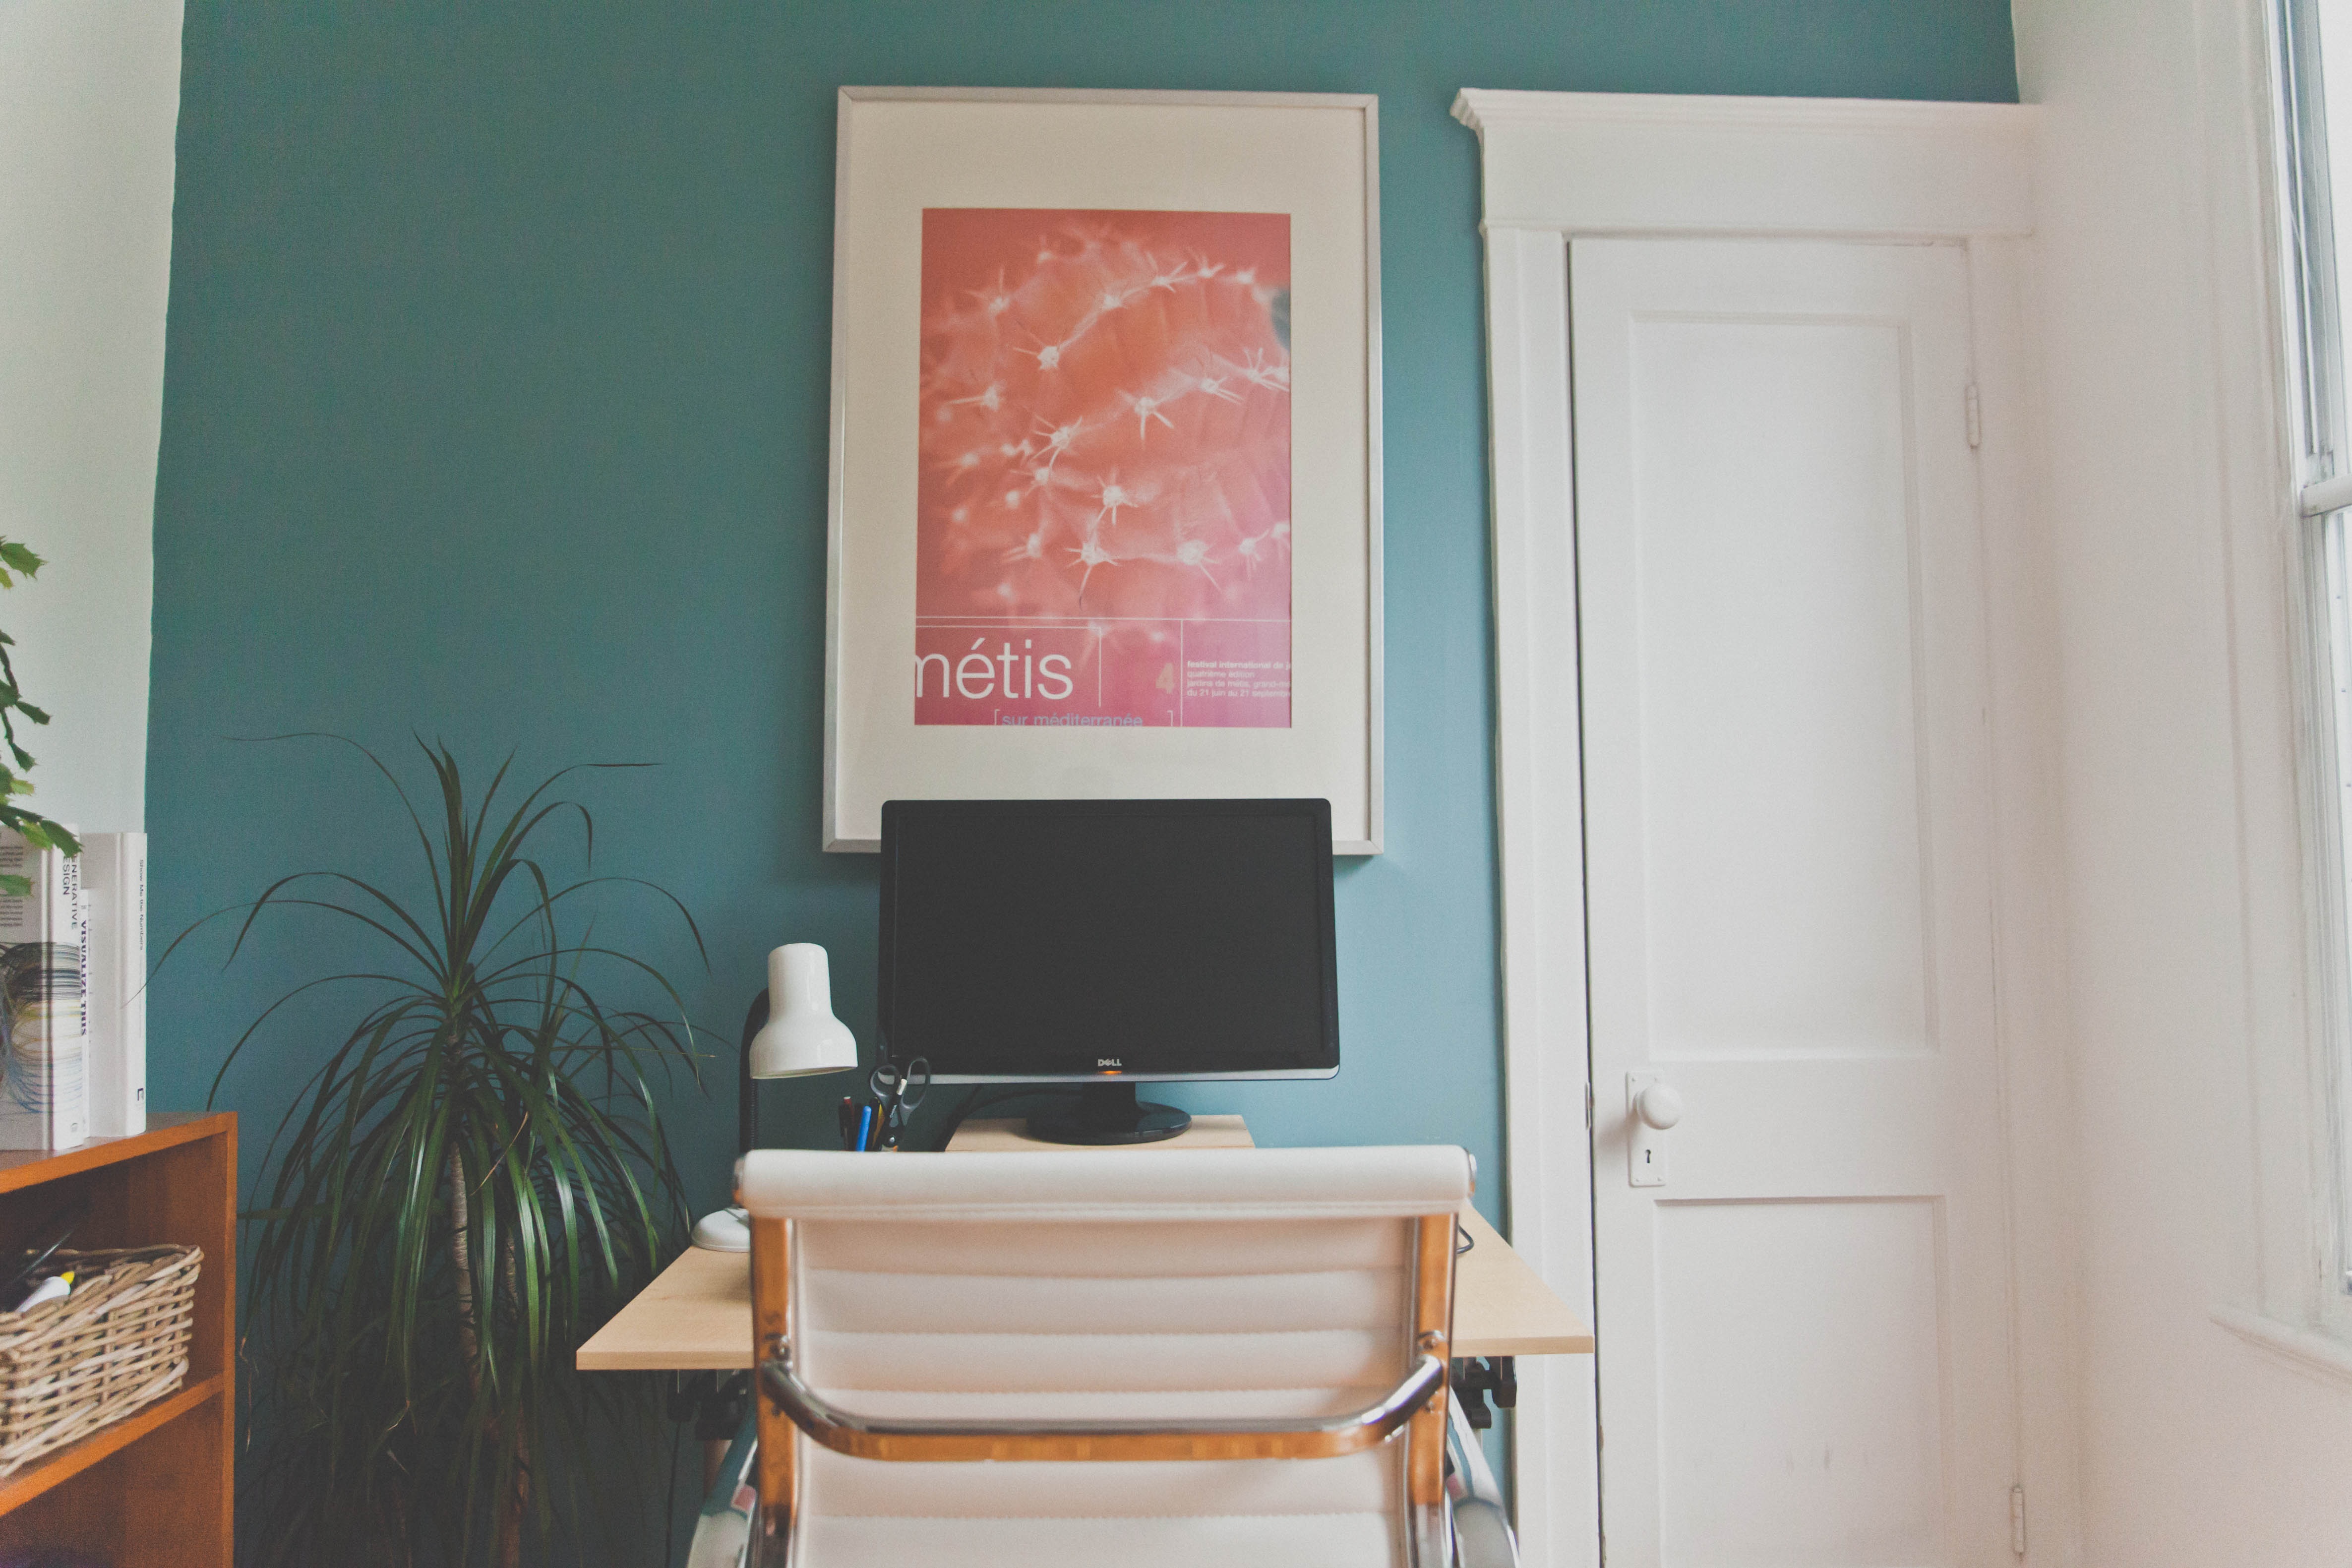
desk, computer, technology, window, home, wall, print, office, property, living room, furniture, room, bedroom, decor, apartment, painting, interior design, monitor, design, window covering